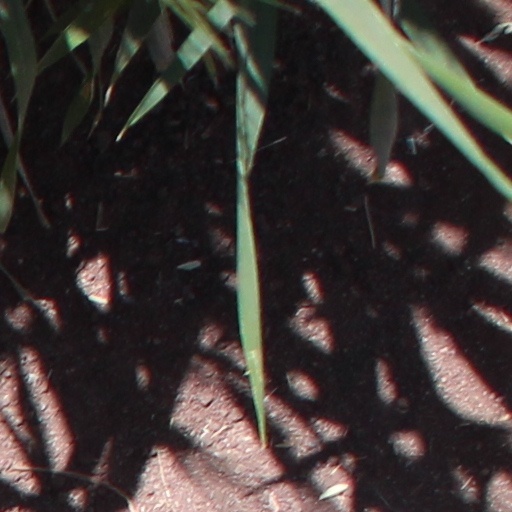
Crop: wheat